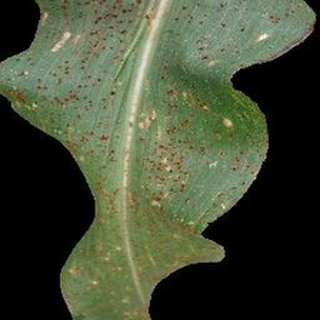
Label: corn_common_rust